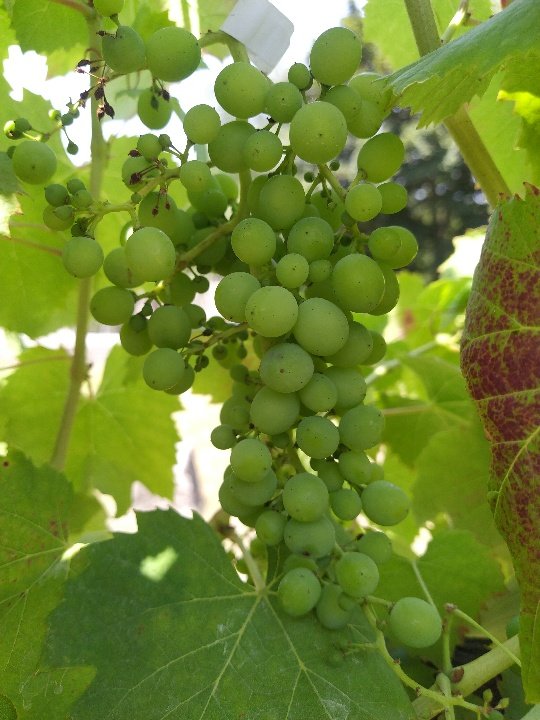
Berries visible: 89
Grape clusters: 1